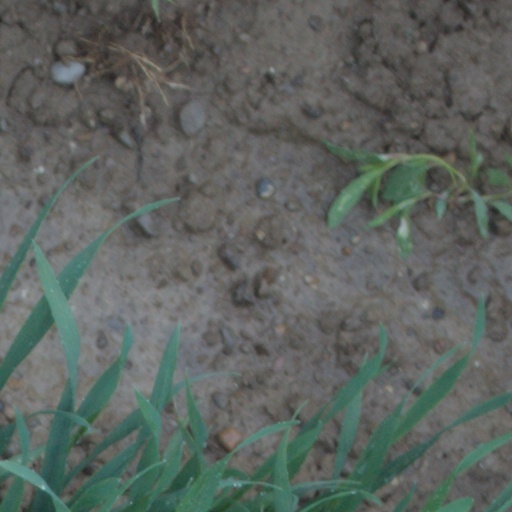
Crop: wheat